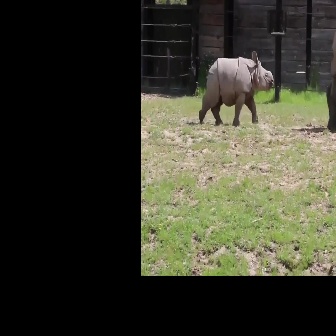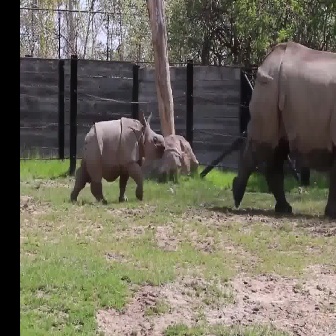
  Please identify the target specified by the bounding box [198,50,274,126] in the first image and locate it in the second image. Return the coordinates in [x_min,y_min,x_max,y_max] format.
Answer: [69,107,165,203]